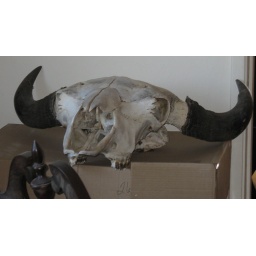
Sitting atop a box in the house we have chossen to purchase